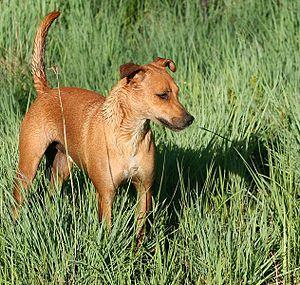
L'Africanis est un chien originaire d'Afrique du Sud, il est reconnu par le Kennel Union of South Africa mais pas encore par la FCI et il est considéré comme un chien antique descendant directement de chiens parias de l'ancienne Afrique.